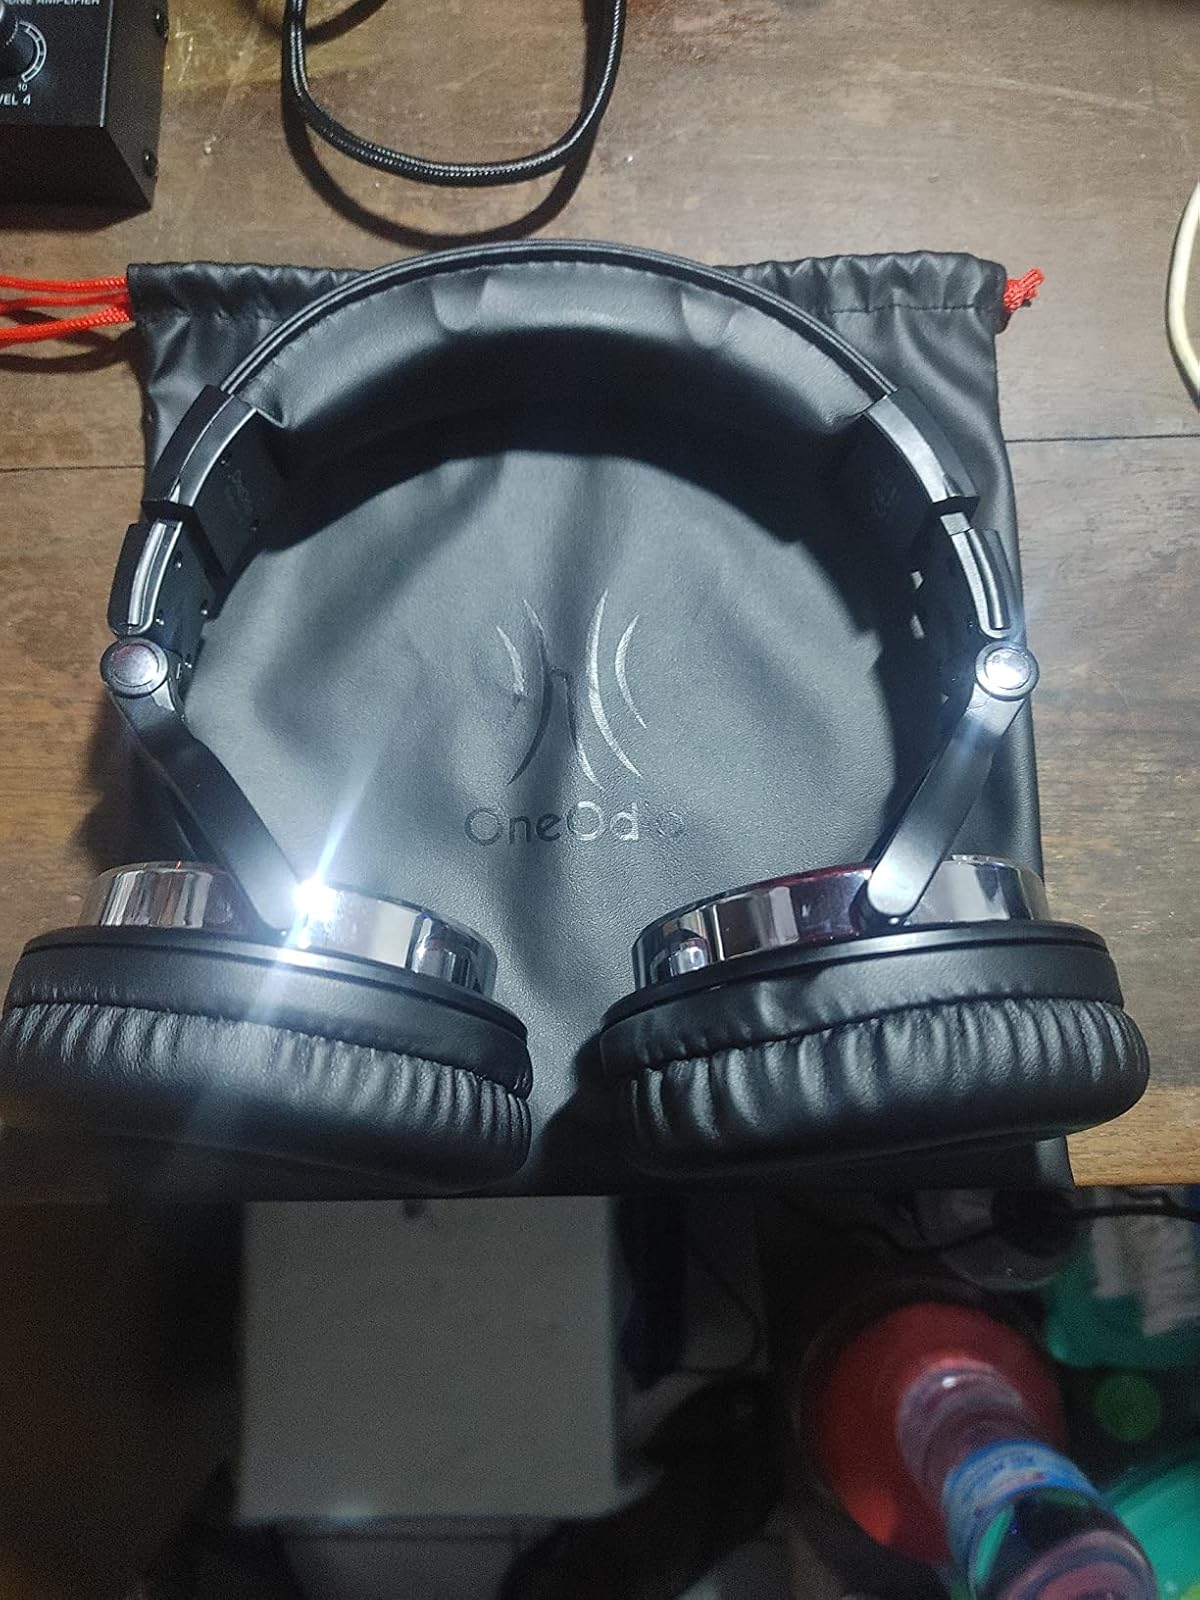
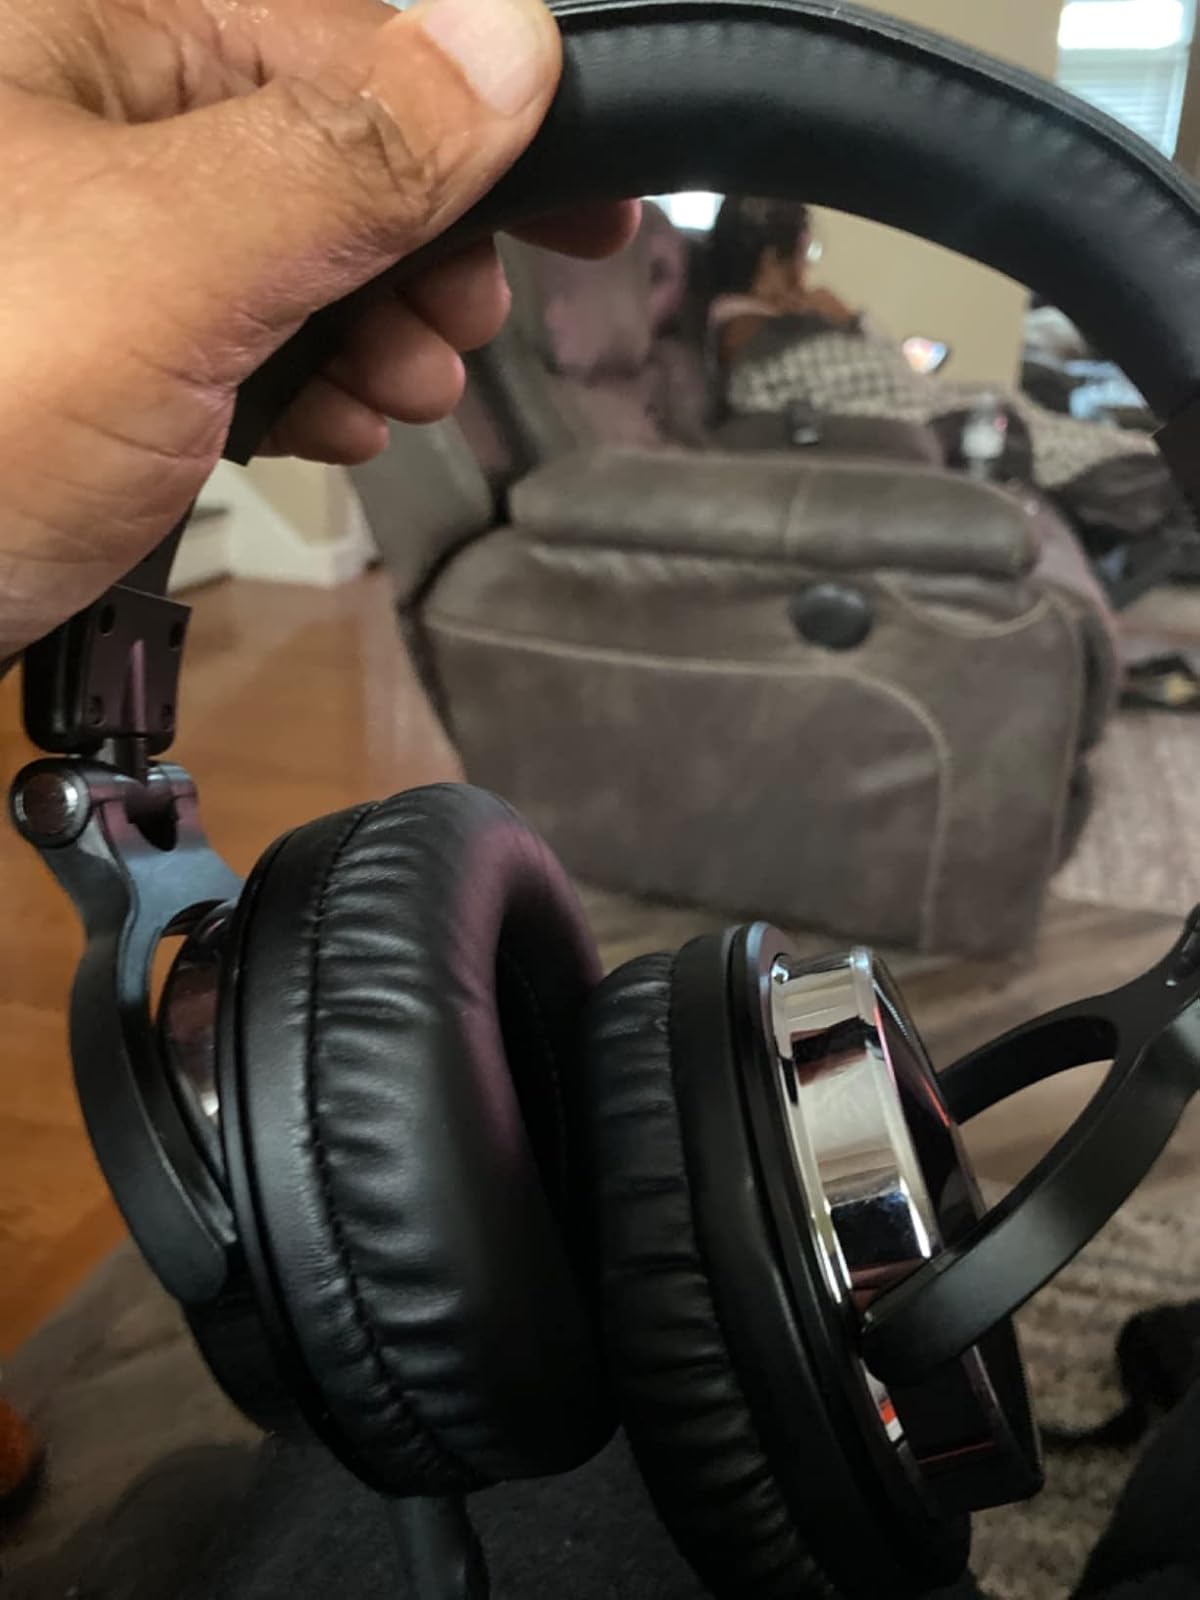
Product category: headphones
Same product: yes